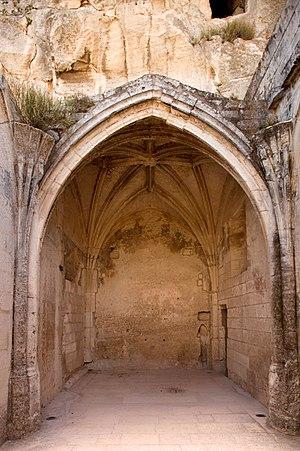
Le château des Baux-de-Provence est un château fort en ruine et un important site touristique provençal des Baux-de-Provence dans le département des Bouches-du-Rhône.
Raymond-Louis Roger de Beaufort, vicomte de Turenne, dit Raymond de Turenne, est le fils de Guillaume III Roger, comte de Beaufort et vicomte de Turenne, et d'Aliénor de Comminges. Petit-neveu de Clément VI et du cardinal Hugues Roger, neveu de Grégoire XI et de Nicolas Roger de Beaufort, il fut Capitaine des Armes du Comtat Venaissin, Capitaine pontifical en Italie et se rendit célèbre sous le nom de Fléau de Provence en luttant contre Marie de Blois, comtesse de Provence et les deux antipapes d'Avignon, Clément VII et Benoît XIII.